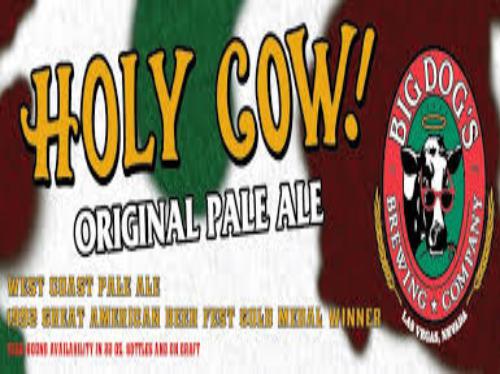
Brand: holy cow casino
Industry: Food